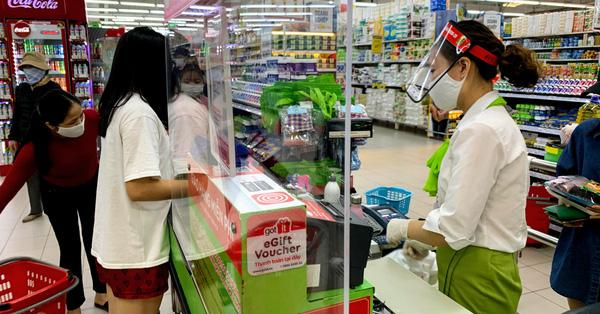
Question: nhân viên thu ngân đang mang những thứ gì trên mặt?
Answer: nhân viên thu ngân đang mang một cái khẩu trang và một tấm chống giọt bắn